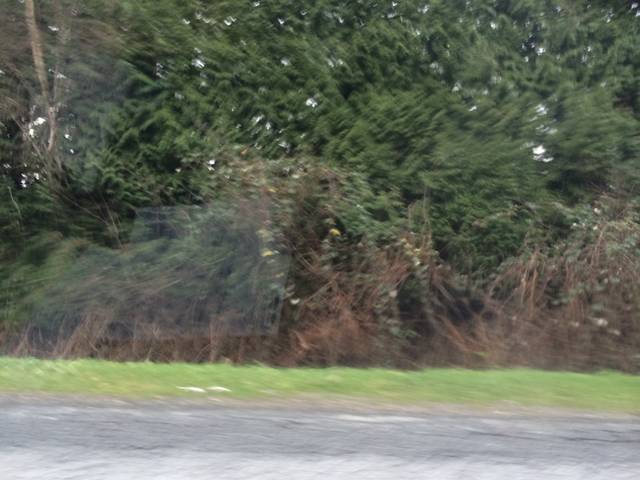
Region: Canada
Coordinates: 49.263, -122.728